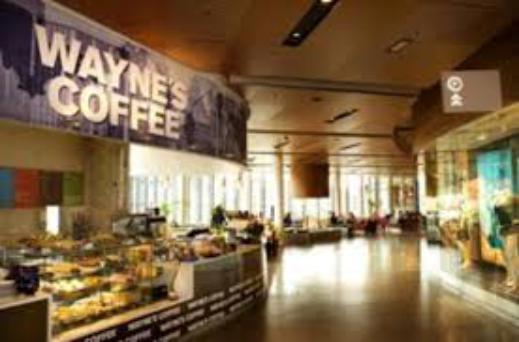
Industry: Food